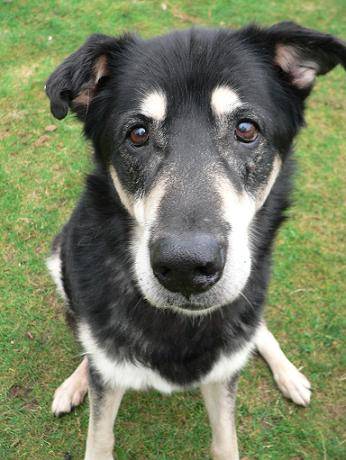
Label: dog